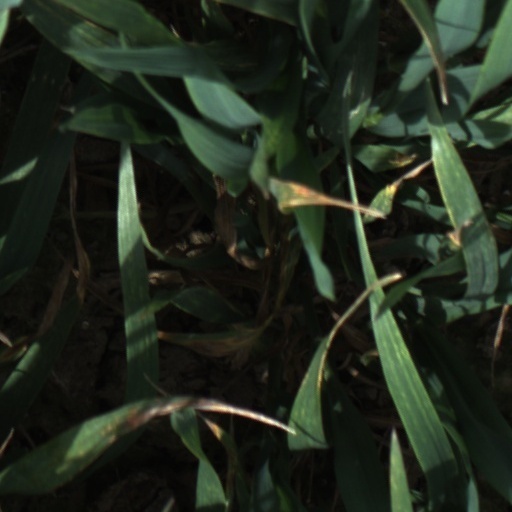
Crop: wheat